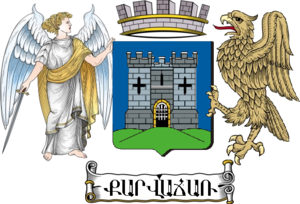
Karvachar ou Qarvachar, Kelbadjar ou Kalbajar est la capitale de la région de Chahoumian au Haut-Karabagh ou une ville du raion de Kelbadjar en Azerbaïdjan. Elle compte 600 habitants.